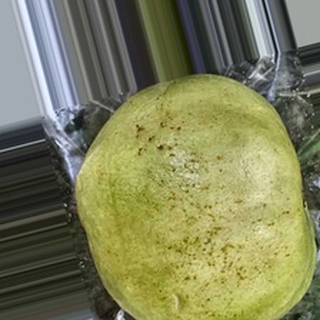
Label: healthy_guava